Mihail Kogălniceanu

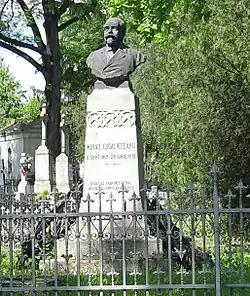
Kogălniceanu's grave in Iași

"Domnitor" Cuza was ultimately ousted by a coalition of Conservatives and Liberals in February 1866; following a period of transition and maneuvers to avert international objections, a perpetually unified Principality of Romania was established under Carol of Hohenzollern, with the adoption of the 1866 Constitution. Two years later, in recognition of his scholarly contributions, Kogălniceanu became a member of the newly created Romanian Academy Historical Section.